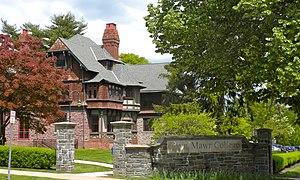
Le Collège Bryn Mawr est une université d'arts libéraux réservée aux femmes, fondée en 1885 et située à Bryn Mawr, dans le Commonwealth de Pennsylvanie, à une dizaine de kilomètres à l'ouest de Philadelphie.